Jamie Fraser (character)

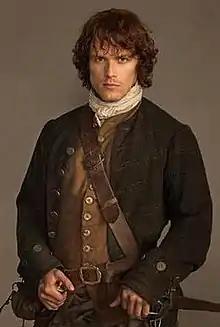
Sam Heughan as Jamie Fraser

James "Jamie" Fraser is a fictional character in the "Outlander" series of multi-genre novels by American author Diana Gabaldon, and its television adaptation. In the series, married World War II nurse Claire Randall is visiting Scotland when she is transported through time from 1945 back to 1743. There she finds adventure, war and romance with the dashing Highland warrior Jamie Fraser, a grandson of Lord Lovat and senior member of Gabaldon's fictionalized Clan Fraser. Jamie Fraser also appears in two novels in the "Lord John" series of historical mysteries, and in the 2013 novella "Virgins".